Jean Jacques Boissy

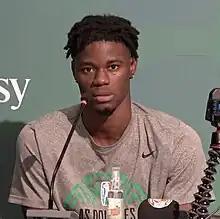
Boissy in 2023

Jean Jacques Boissy (born 28 January 2000) is a Senegalese basketball player who plays for REG and the Senegal national team. Playing at point guard, he is a graduate of the NBA Academy Africa and has played professionally since 2021. Boissy won the BAL championship in 2025, and was the MVP in the same year. He is also a two-time All-BAL First Team selection.